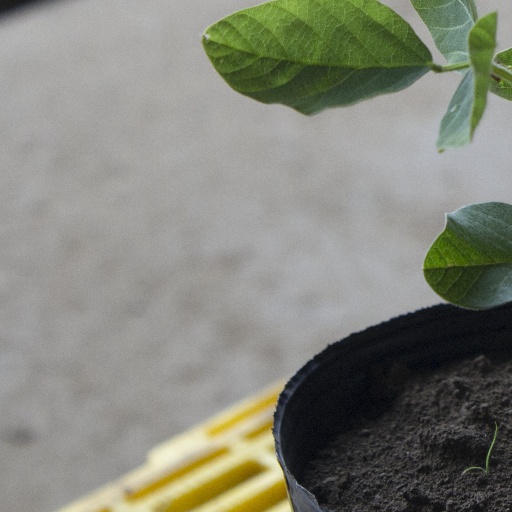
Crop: soybean